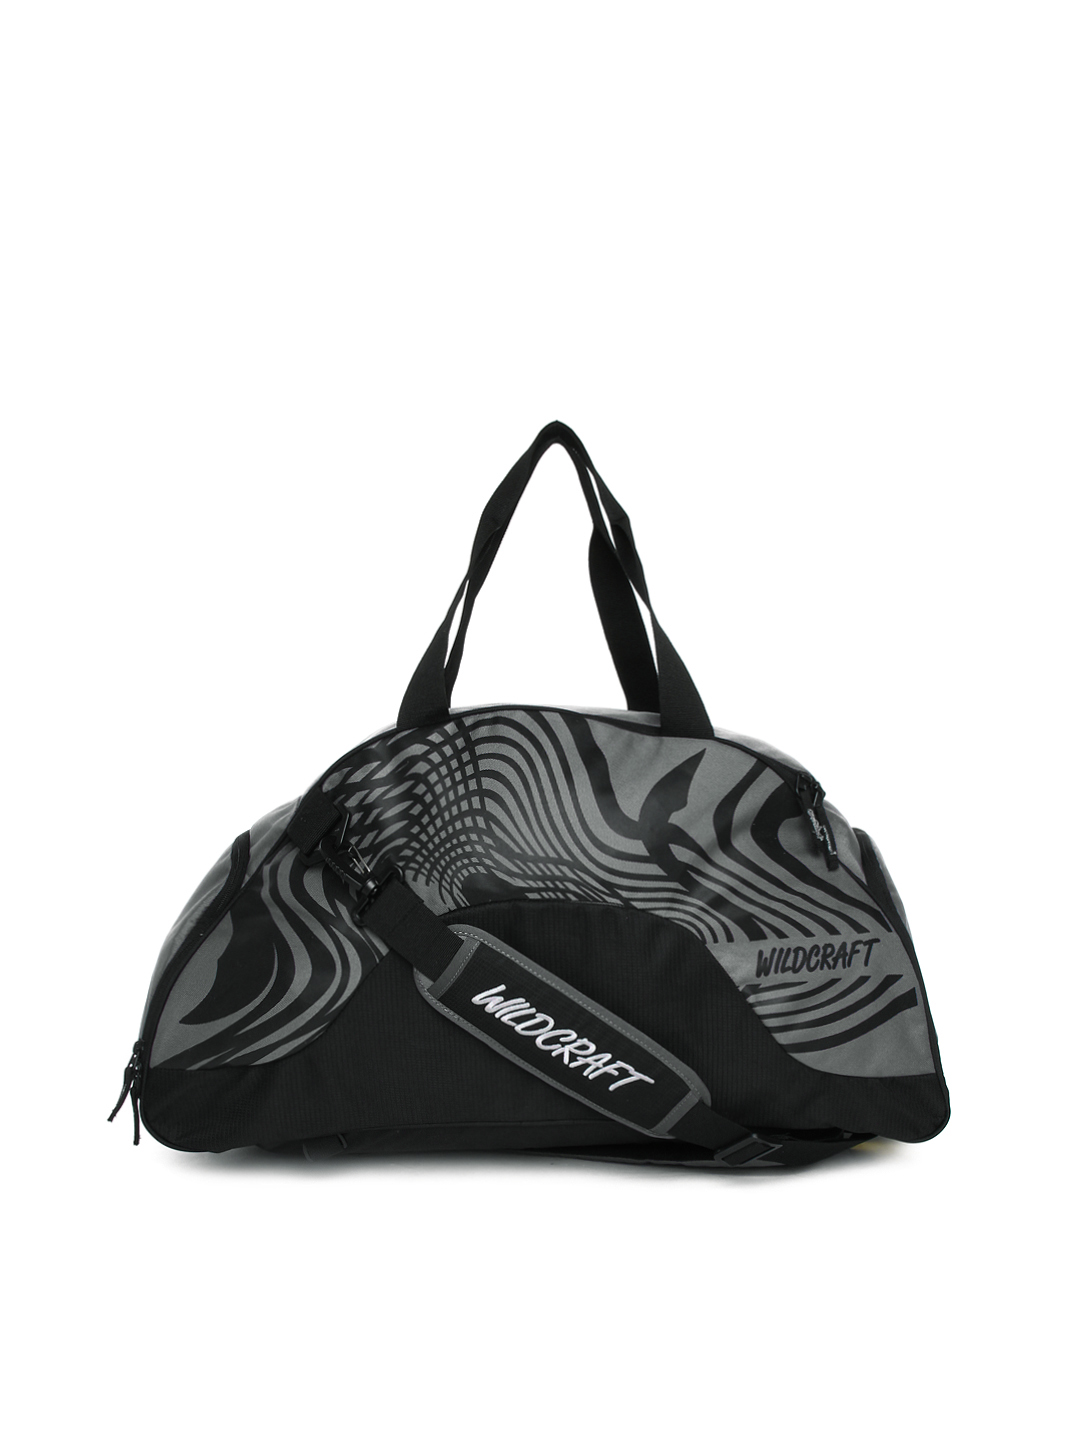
Wildcraft Unisex Black & Grey Duffel Bag
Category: Accessories / Bags / Duffel Bag
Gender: Unisex
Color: Grey
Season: Winter 2015
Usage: Casual